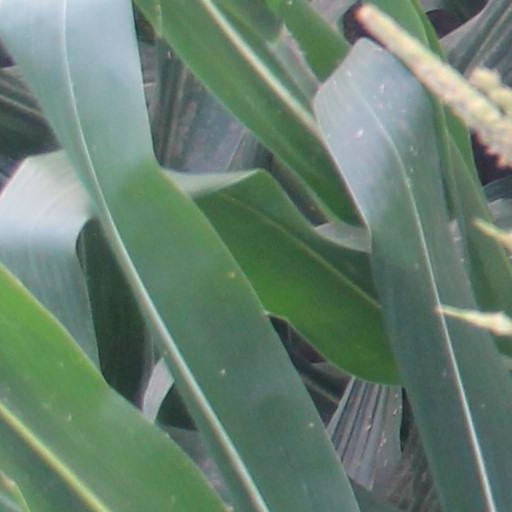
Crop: maize; corn